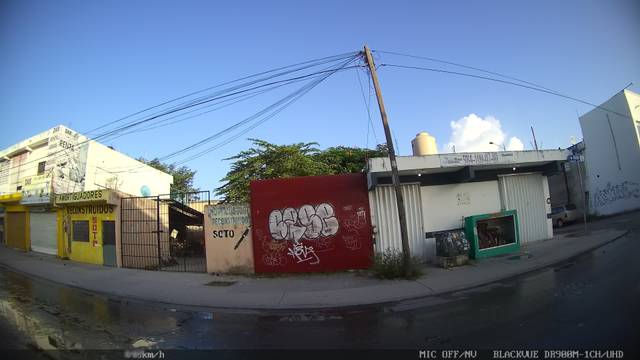
Region: Mexico
Coordinates: 20.648, -87.068